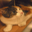
Label: cat